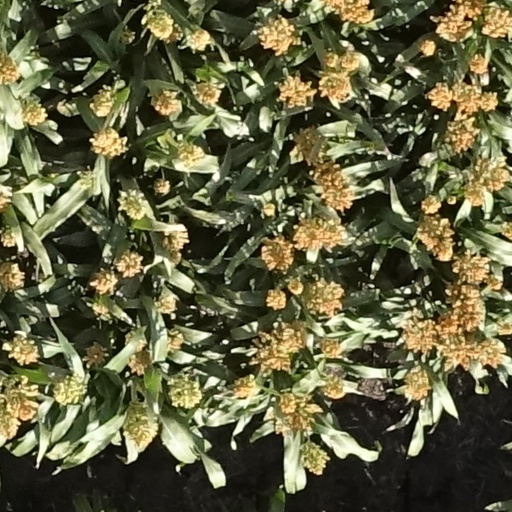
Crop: sorghum